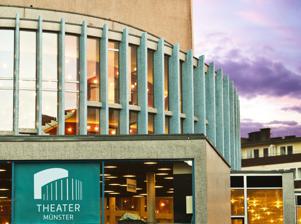
Building: Theater Münster
Country: Germany
Year built: 1956
Building in North Rhine-Westphalia, Germany Theater Münster Exterior Former names Städtische Bühnen Münster Address Münster , North Rhine-Westphalia Germany Coordinates 51°57′53″N 7°37′44″E / 51.96472°N 7.62889°E / 51.96472; 7.62889 Owner City of Münster Opened 4 February 1956 ( 1956-02-04 ) Website www .theater-muenster .com Interior of the Großes Haus The Foyer with a view to the ruin in the courtyeard Theater Münster (formerly: Städtische Bühnen Münster ) is a municipal theatre in Münster , North Rhine-Westphalia , Germany, for plays and music theatre (opera, operetta, musical, ballet). When it opened in 1956 it was regarded as the first new theatre building in Germany after World War II. It integrates some ruins of the former theatre and musical school destroyed in the war. The company performs music theatre, plays and theatre for young people ( Junges Theater ). Concert series of the orchestra Sinfonieorchester Münster [ de ] also take place in its hall. The program includes further productions of the Niederdeutsche Bühne (Low German stage), guest performances, lectures and exhibitions. History The Stadttheater building was one of the first new theatre buildings in Germany after World War II. It was built between 1952 and 1956 by a team of young architects, when Hermann Wedekind was the intendant . The architects designed a paraboloid stage tower and a rising hall with three tiers. Elements such as spiral stairs and thin supports were supposed to add to a sensitive elegance, in opposition to traditional theatre building. When it opened on 4 February 1956 it was regarded as the first new theatre building in the Bundesrepublik and received international attention. It was a landmark for culture and architecture for the town and the region. On the site, the war had left only remnants of former buildings: a municipal hall, music school and a theatre. Some ruins of the Romberger Hof, the former music school, were integrated in the new structure, also two sycamore trees that had survived were made part of the new courtyard. In September 2012, the theatre's name was changed to Theater Münster. Program Performances are held in three venues, Großes Haus (Large hall), the variable Kleines Haus (Small hall) and the new U2 . Every season offers around 30 new productions and 600 performances, from classical to premieres of new works. The symphony orchestra plays around 80 concerts per season. Theatre managers Ulrich Peters, theatre manager of the Theater Münster Side view from the Voßgasse Hermann Wedekind (1951–1954) Bruno von Niessen [ de ] (1955–1957) Leon Epp (1957–1960) Alfred Erich Sistig [ de ] (1960–1968) Horst Gnekow [ de ] (1968–1973) Karl Wesseler [ de ] (1983–1989) Thomas Bockelmann [ de ] (1996–2004) Ulrich Peters [ de ] (from 2012) General music directors Reinhard Peters (1961–1970) Will Humburg (1992–2004) Fabrizio Ventura (2007–2017) Golo Berg (from 2017) Literature Cultural politics Volker Resing [ de ] : Der Theaterneubau in Münster. Kulturpolitische Konflikte 1949–1956 (= Kleine Schriften aus dem Stadtarchiv Münster . Bd. 3). Regensberg, Münster 1999, ISBN 3-7923-0733-2 . Architecture Anton Henze [ de ] : Die Stadttheater in Münster und Gelsenkirchen. In: Der Architekt. BDA, 1955, IV, pp 135–137. Das neue Stadttheater in Münster. In: Bauwelt. 1956, vol 47, pp 771–775. Stefan Rethfeld: Ein Manifest des Neubeginns – Stadttheater Münster (1952–1956) von Harald Deilmann, Max von Hausen, Ortwin Rave und Werner Ruhnau, in: Auf den zweiten Blick. Architektur der Nachkriegszeit in Nordrhein-Westfalen, ed. Sonja Hnilica, Markus Jager, Wolfgang Sonne, Bielefeld 2010, pp 133–139. Claudia Blümle, Jan Lazardzig: Öffentlichkeit in Ruinen. Zum Verhältnis von Theater, Architektur und Kunst in den 1950er Jahren, in: Ruinierte Öffentlichkeit. Zur Politik von Theater, Architektur und Kunst in den 1950er Jahren, ed. Claudia Blümle, Jan Lazardzig, Zürich 2012, pp 9–37. Music Gernot Wojnarowicz (ed.): Musikalische Bekenntnisse. Dokumente und Reflexionen zu einer Konzert- und Opernreihe des Symphonieorchesters und der Städtischen Bühnen Münster. Im Auftrag des Symphonieorchesters der Stadt Münster-Generalmusikdirektor Will Humburg. Aschendorffsche Verlagsbuchhandlung, Münster 1995, ISBN 3-402-03942-7 . Klaus Hortschansky , Berthold Warnecke (ed.): Der Ring des Nibelungen in Münster – der Zyklus von 1999 bis 2001. Agenda, Münster 2001, ISBN 3-89688-102-7 . Uwe Schweikert, Berthold Warnecke (ed.): Musik und Szene Münster 1992–2004. Musiktheater – Szenische Konzerte – Symphoniekonzerte. Im Auftrag des Symphonieorchesters der Stadt Münster. Agenda, Münster 2004, ISBN 3-89688-223-6 Antal Dorati: Notes of Seven Decades , Hodder & Stoughton, London, 1979. Richard Chlupaty: "Antal Dorati and the Joy of Making Music", The Antal Dorati Centenary Society, Bournemouth, 2006. References